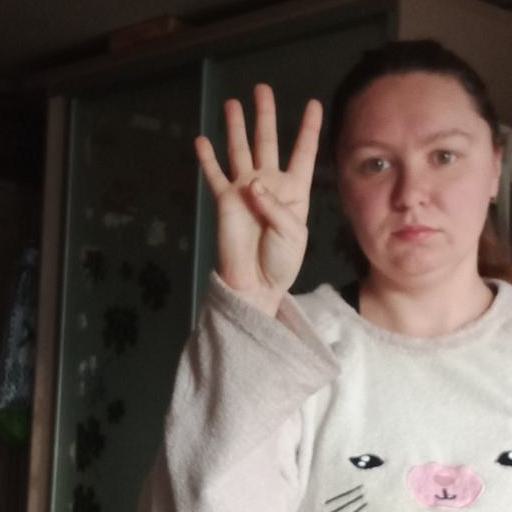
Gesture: four